Simon of Cyrene

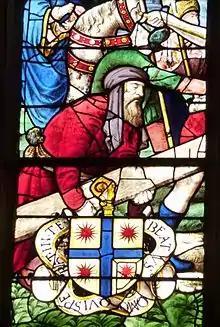
Simon of Cyrene depicted in a stained glass window at St. Peter's Church in Limours, France

Simon of Cyrene (Standard Hebrew "Šimʿon", Tiberian Hebrew "Šimʿôn"; , "Simōn Kyrēnaios") was the man compelled by the Romans to carry the cross of Jesus of Nazareth as Jesus was taken to his crucifixion, according to all three Synoptic Gospels: He was also the father of the disciples Rufus and Alexander.